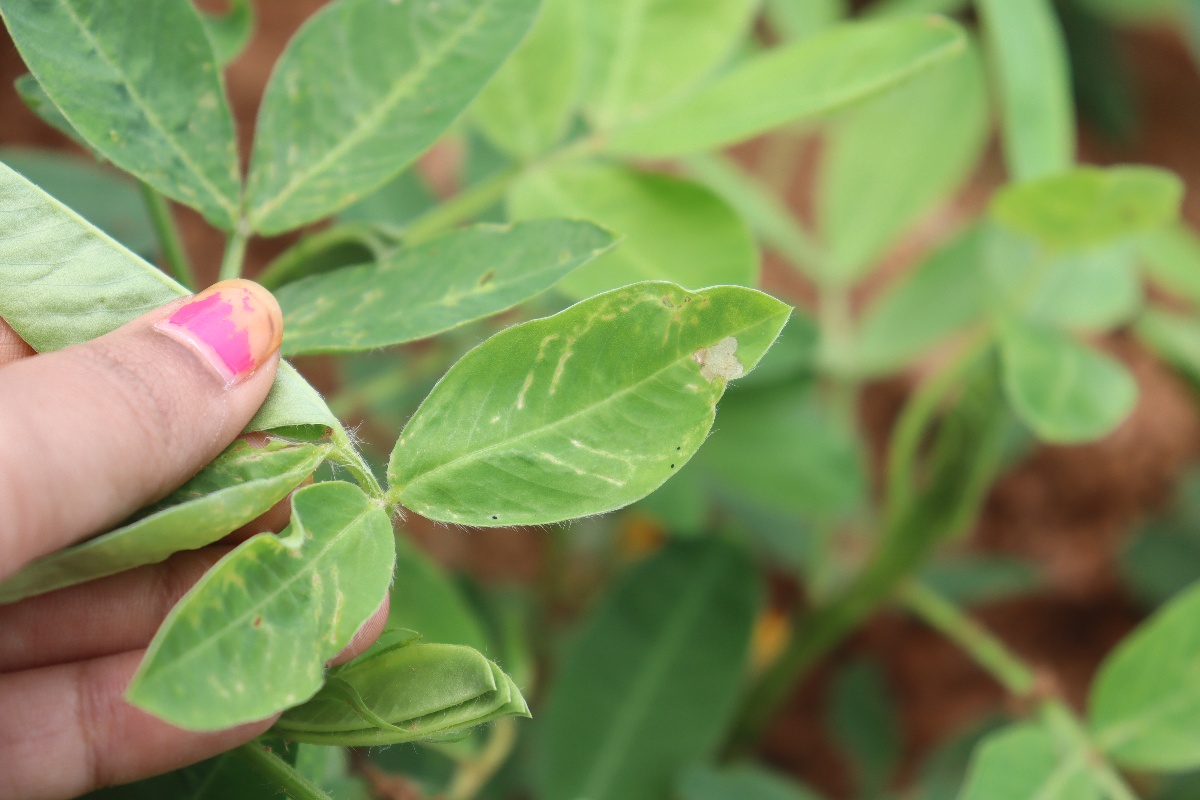
Label: healthy leaf